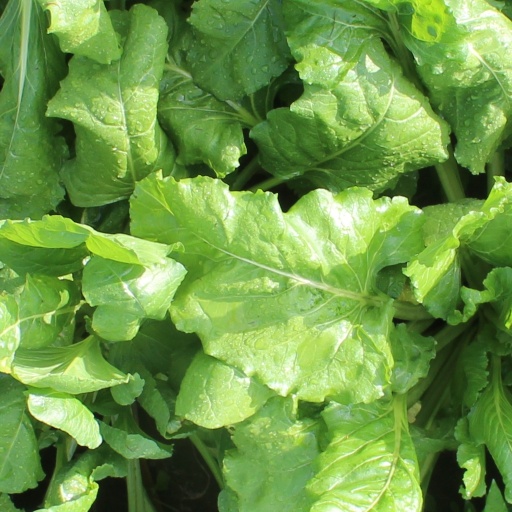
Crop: sugar beet